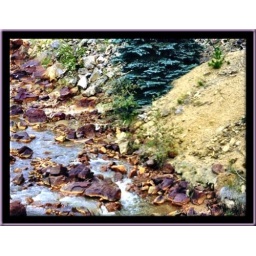
A little stream running under a bridge in Blackhawk.